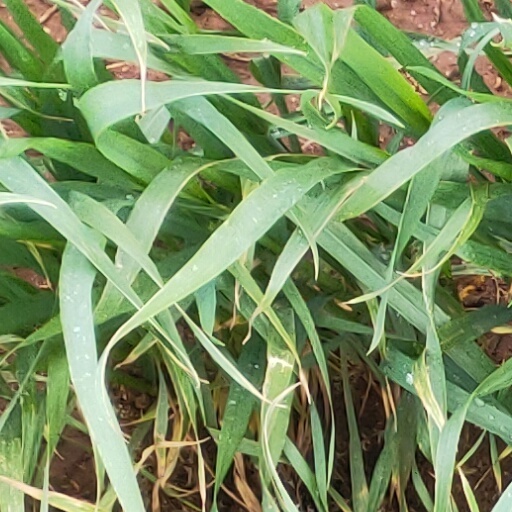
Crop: wheat